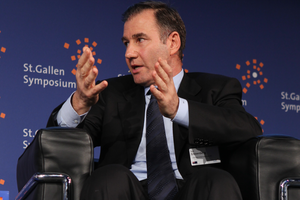
Ivan Glasenberg, né le 7 janvier 1957 à Johannesburg en Afrique du Sud, est un chef d'entreprise, directeur général de Glencore et un milliardaire. Il possède les nationalités sud-africaine, australienne et suisse.